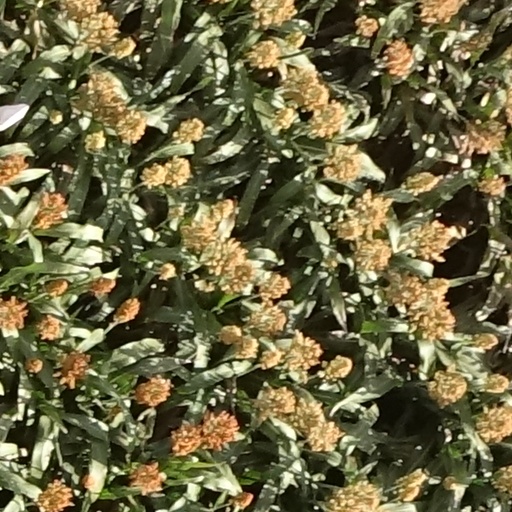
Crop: sorghum